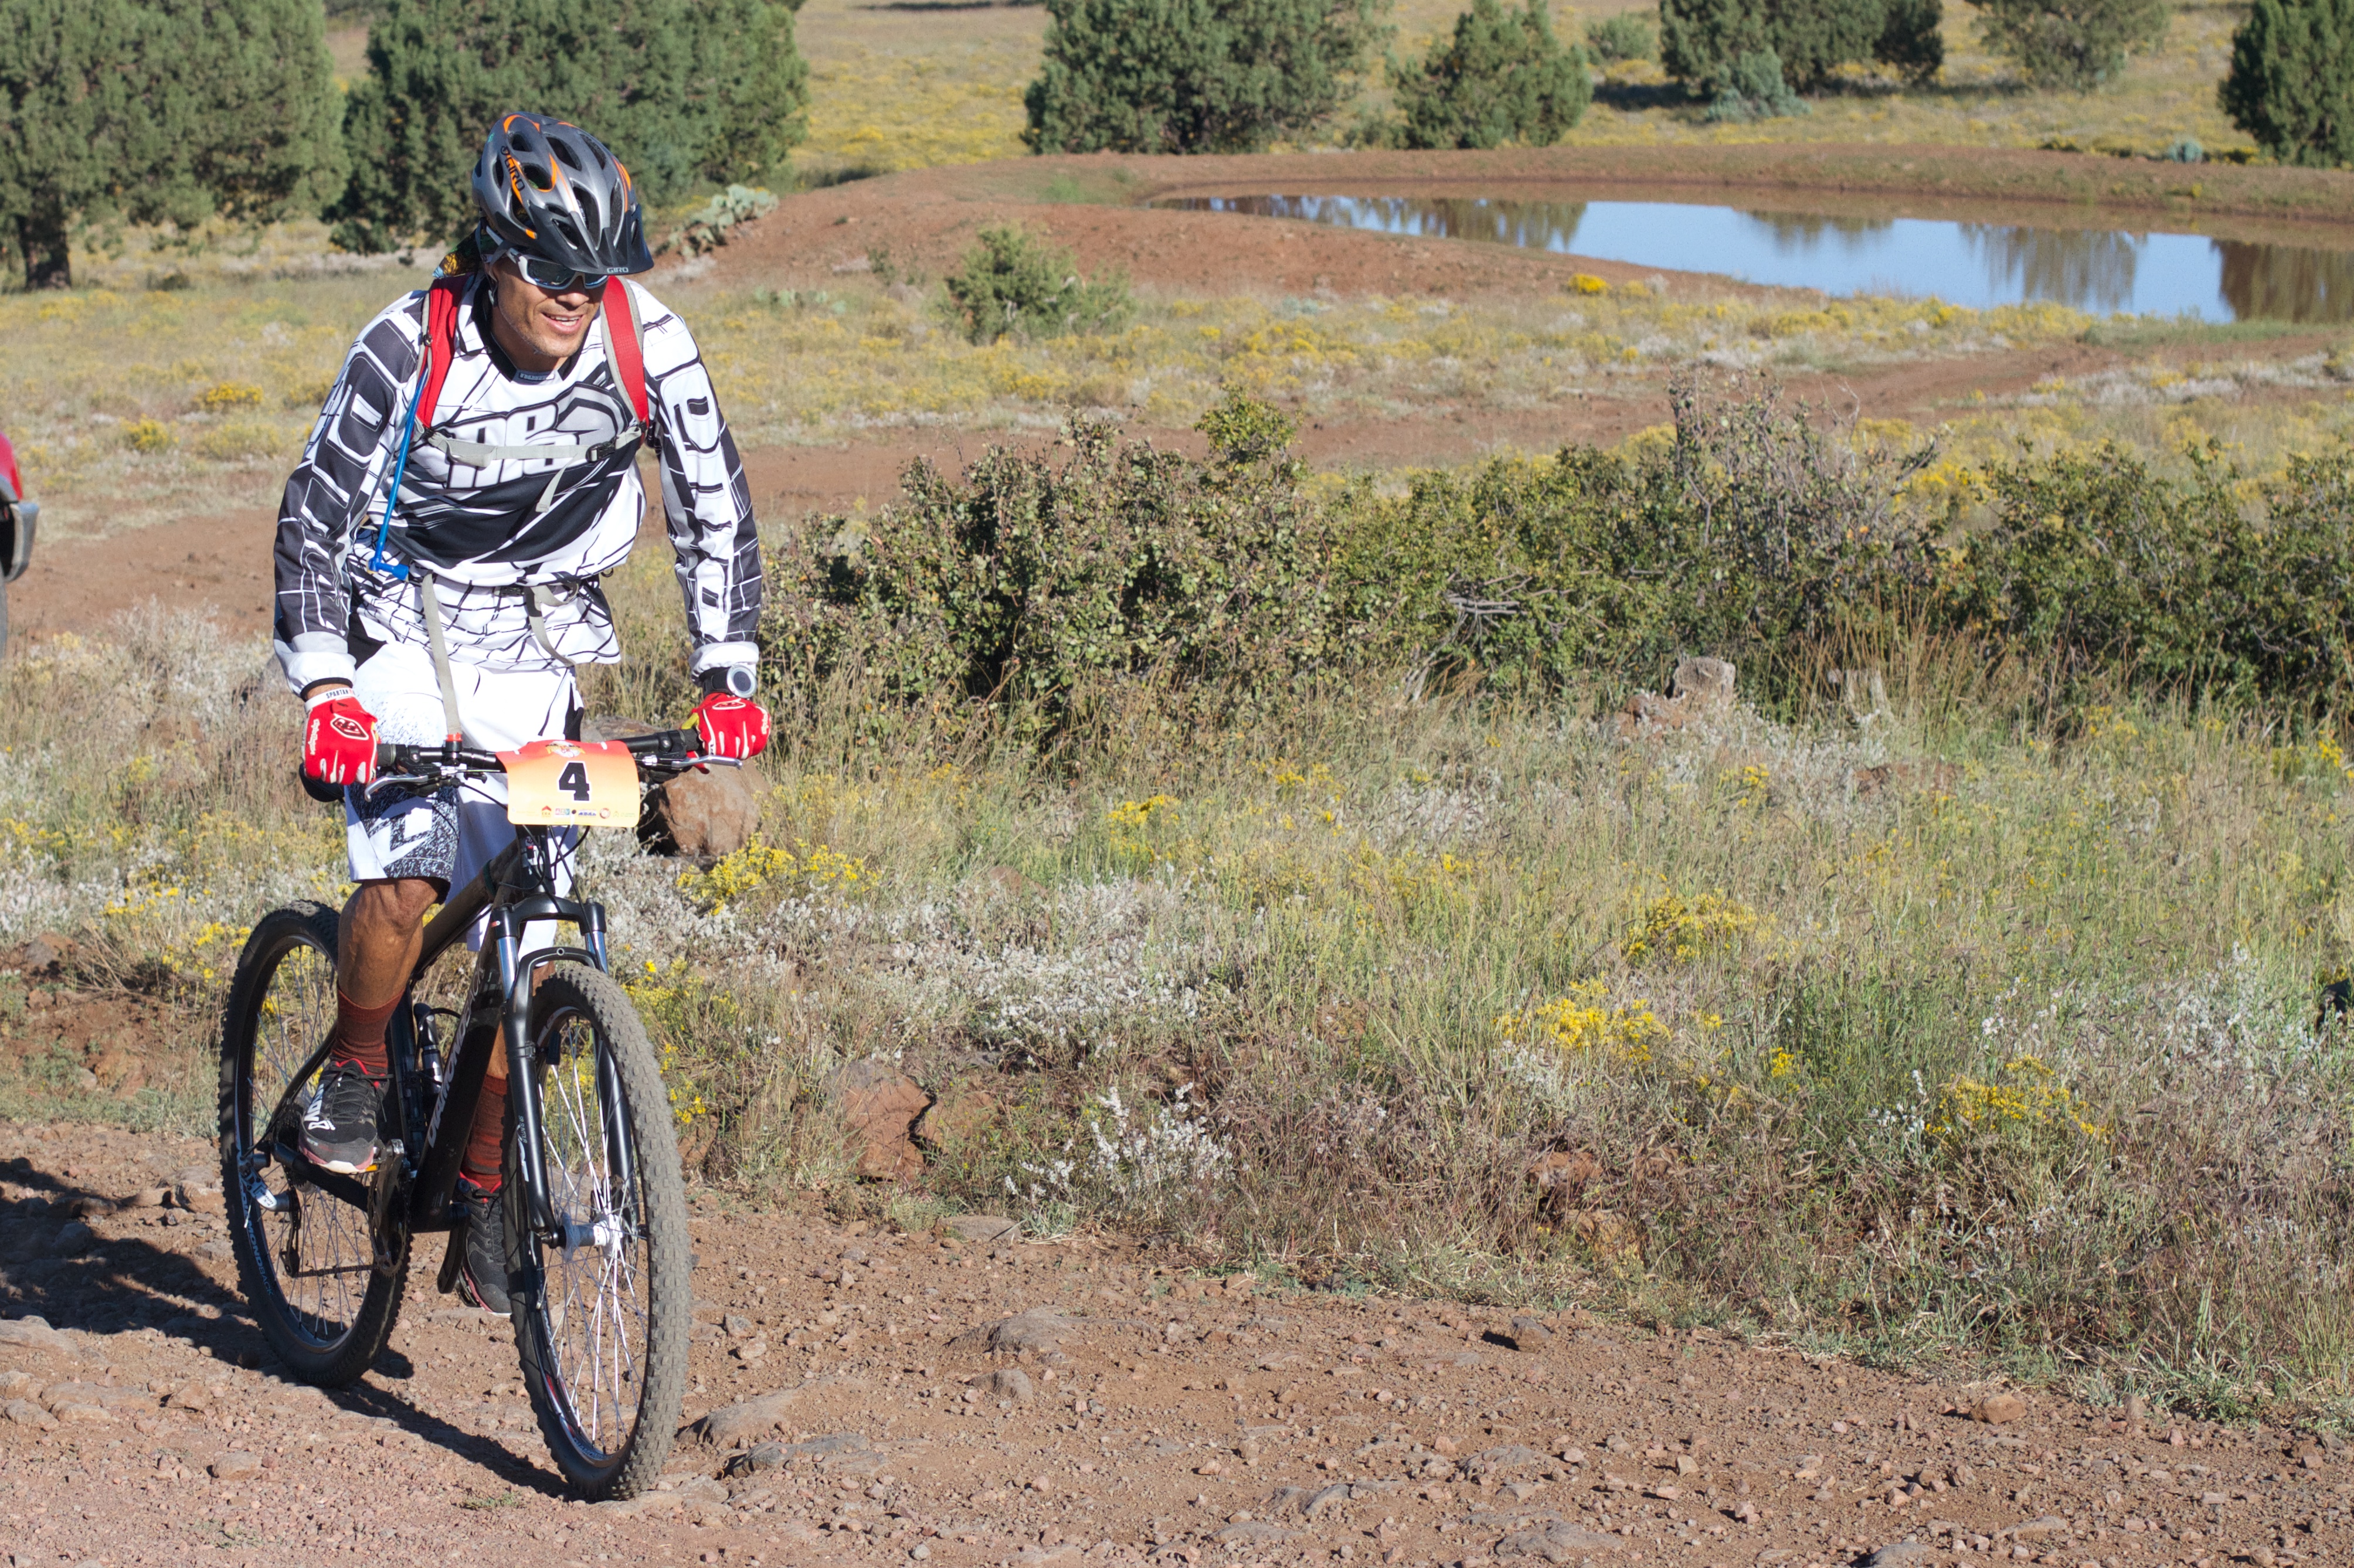
trail, bicycle, vehicle, soil, extreme sport, sports equipment, mountain bike, cycling, race, sports, racing, fotr, freeride, mountain biking, cycle sport, cyclo cross, bicycle racing, downhill mountain biking, mountain bike racing, cross country cycling